Sony Xperia SP

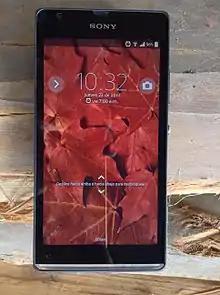
Image of the Sony Xperia SP

The Sony Xperia SP (codenamed ""HuaShan"") is a mid-range smartphone from Sony Mobile. It was announced on 18 March 2013. It is powered by a 1.7 GHz Qualcomm Snapdragon S4 Pro dual-core processor. It has 1 GB RAM, an 8-megapixel camera with Exmor RS sensor and a 4.6-inch reality display with a 720p resolution with Sony's Mobile Bravia Engine 2.